Midwest Reliability Organization

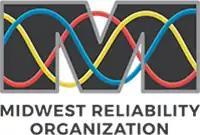

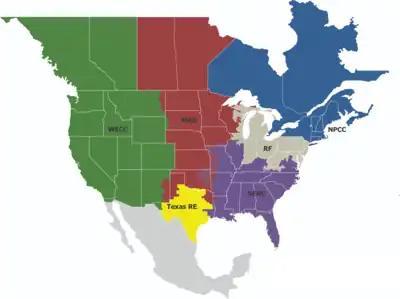
Regional entities (2021). MRO is in the center

The Midwest Reliability Organization (MRO) began operations on January 1, 2005, as the successor to the Mid-continent Area Power Pool (MAPP), which was formed in 1965. MRO is one of six regional entities under North American Electric Reliability Corporation (NERC) authority. NERC and the regional reliability councils were formed following the Northeast Blackout of 1965. MRO's offices are located in St. Paul, Minnesota. MRO members include municipal utilities, cooperatives, investor-owned utilities, a federal power marketing agency, Canadian Crown Corporations, and independent power producers.